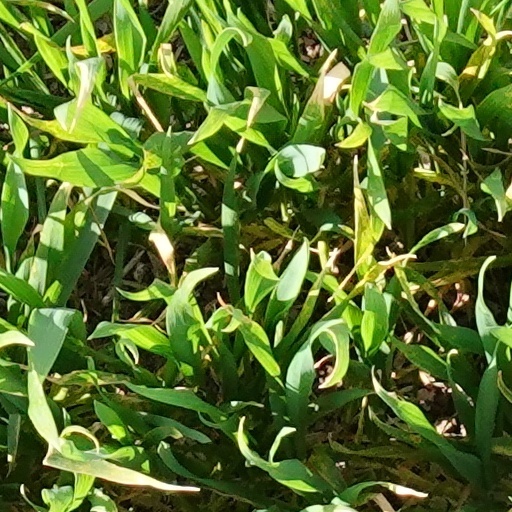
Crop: wheat